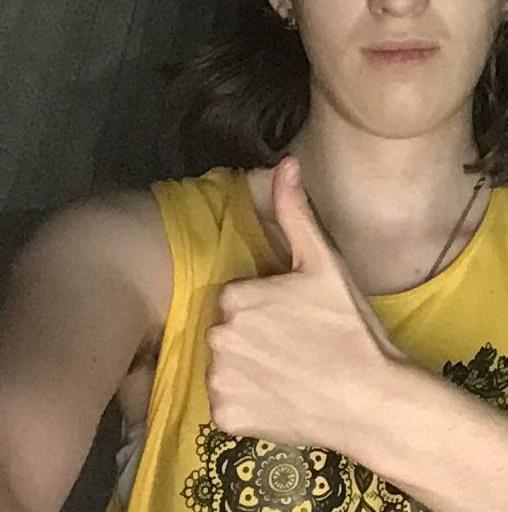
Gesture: like